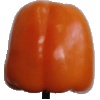
Label: orange_pepper